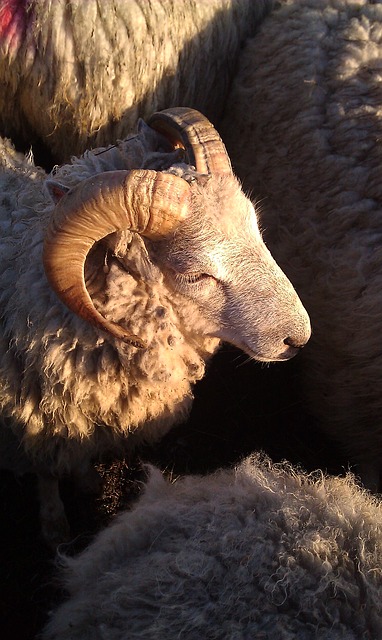
Label: pecora